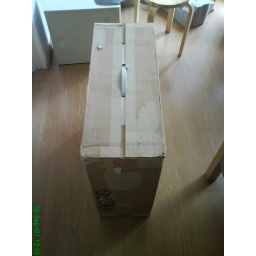
Package just brought in to my bedroom after bringing it up from the ground floor of my building.